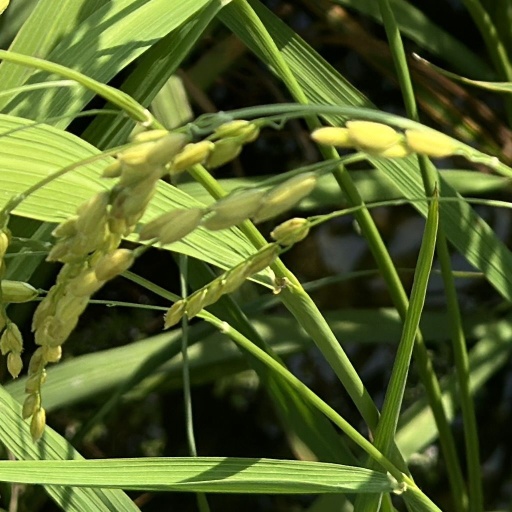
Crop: rice